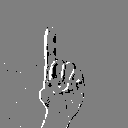
ASL letter: z